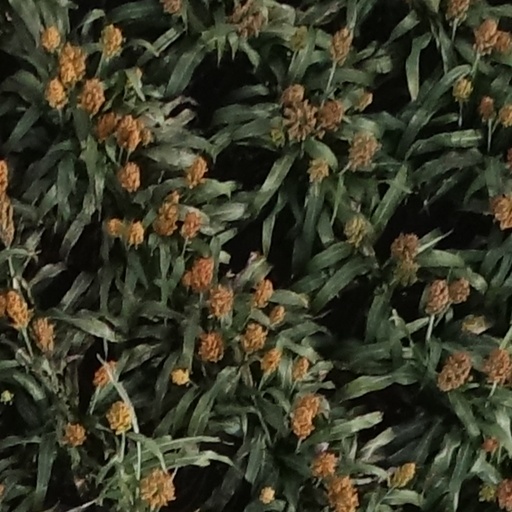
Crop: sorghum